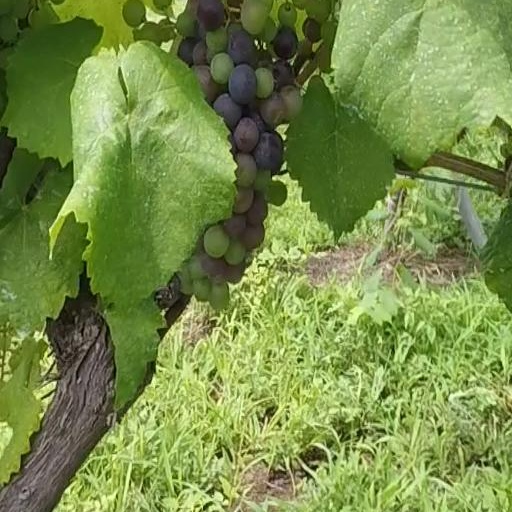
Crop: grape